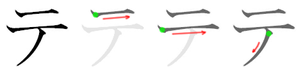
て en hiragana ou テ en katakana sont deux kana, caractères japonais, qui représentent le même more. Ils sont prononcés /te/ et occupent la 19ᵉ place de leur syllabaire respectif, entre つ et と.